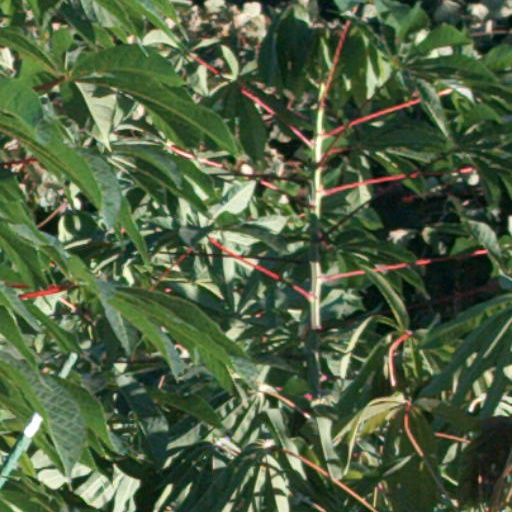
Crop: cassava